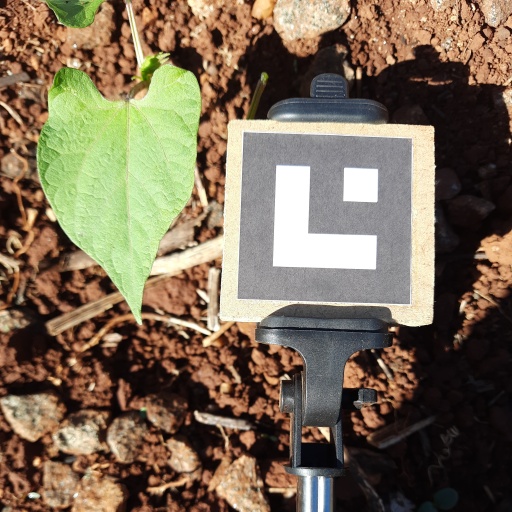
Observations: flat surface, no eating holes, under sunlight